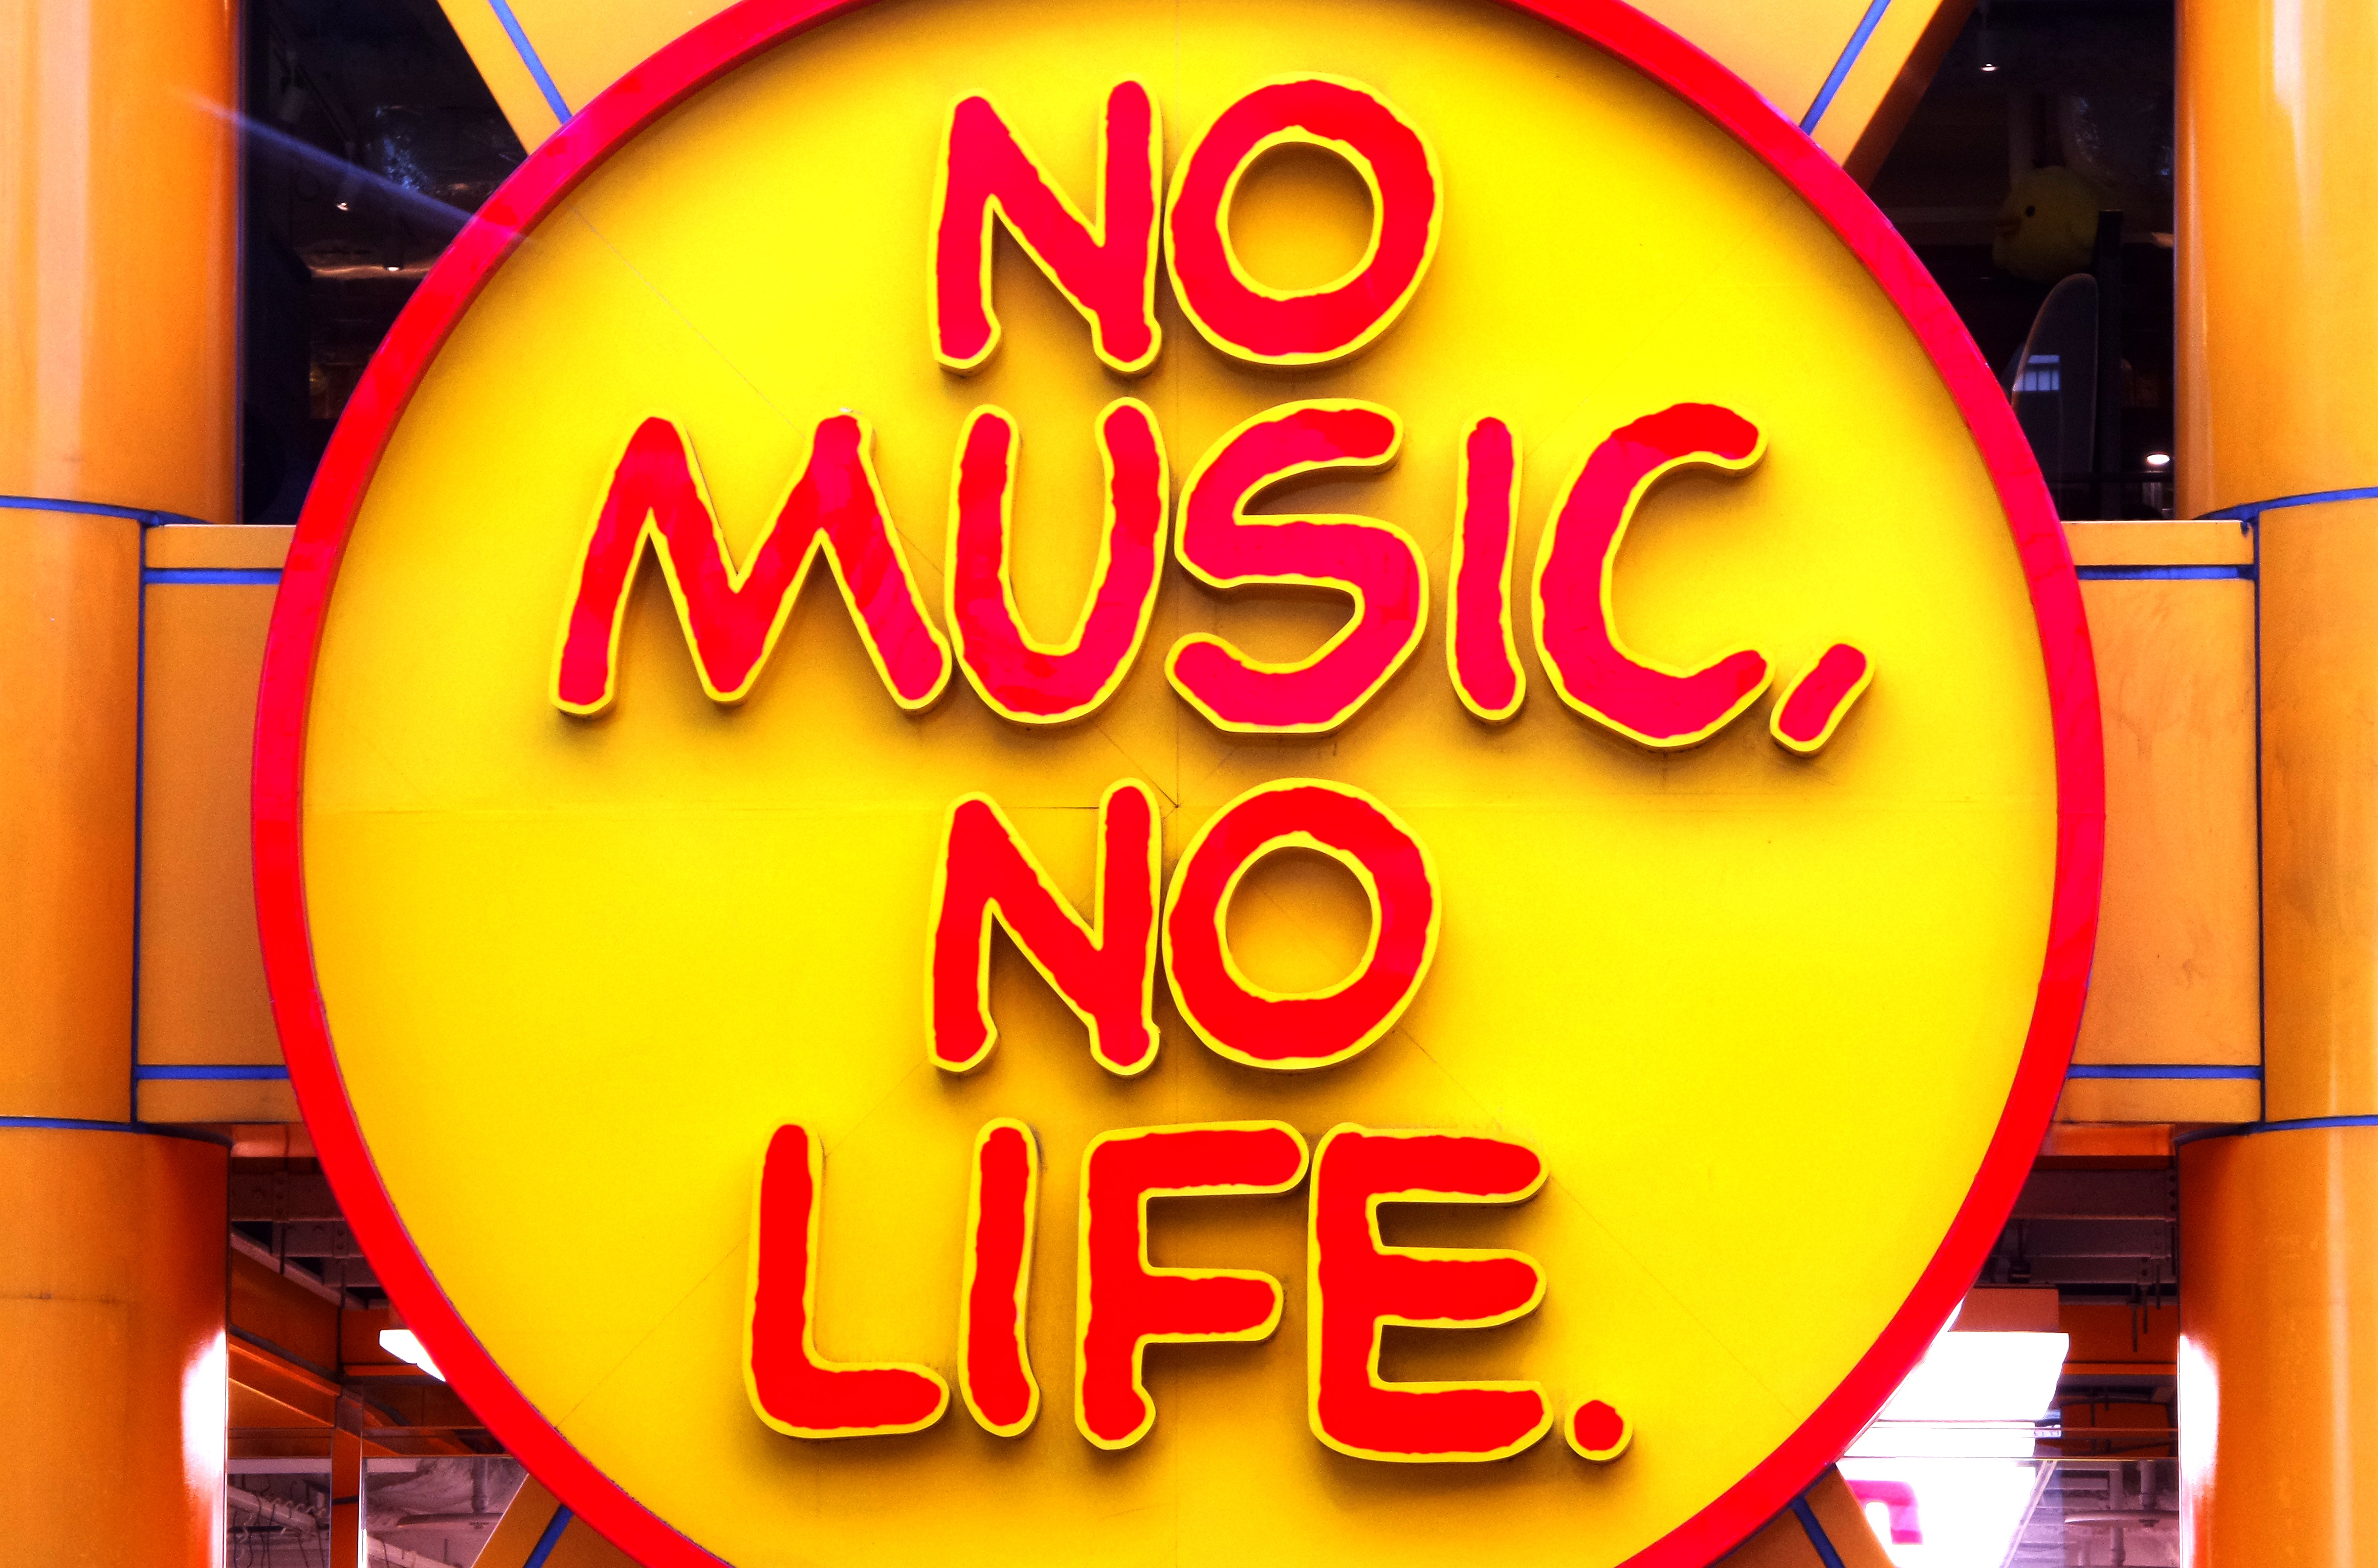
music, advertising, sign, color, banner, yellow, signage, neon, life, neon sign, no, no music no life